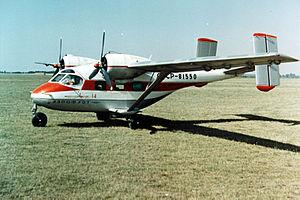
L'Antonov An-14 Pchelka est un petit avion de transport de passagers soviétique dont le premier vol date de 1958.